Jackie Gleason

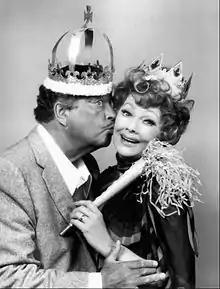
Gleason and Lucille Ball in a TV special "Tea for Two" (1975)

Gleason kicked off the 1966–1967 season with new, color episodes of "The Honeymooners". Carney returned as Ed Norton, with MacRae as Alice and Kean as Trixie. The sketches were remakes of the 1957 world-tour episodes, in which Kramden and Norton win a slogan contest and take their wives to international destinations. Each of the nine episodes was a full-scale musical comedy, with Gleason and company performing original songs by Lyn Duddy and Jerry Bresler. Occasionally Gleason would devote the show to musicals with a single theme, such as college comedy or political satire, with the stars abandoning their "Honeymooners" roles for different character roles. This was the show's format until its cancellation in 1970. (The exception was the 1968–1969 season, which had no hour-long "Honeymooners" episodes; that season, "The Honeymooners" was presented only in short sketches.) The musicals pushed Gleason back into the top five in ratings, but audiences soon began to decline. By its final season, Gleason's show was no longer in the top 25. In the last original "Honeymooners" episode aired on CBS ("Operation Protest" on February 28, 1970), Ralph encounters the youth-protest movement of the late 1960s, a sign of changing times in both television and society.